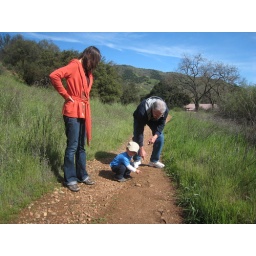
Max identifies horse shoe prints on the Coyote Trail in Paramount Ranch